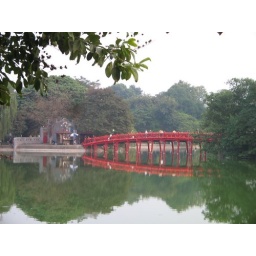
a nice scenic bridge in the middle of a beautiful lake in Hanoi